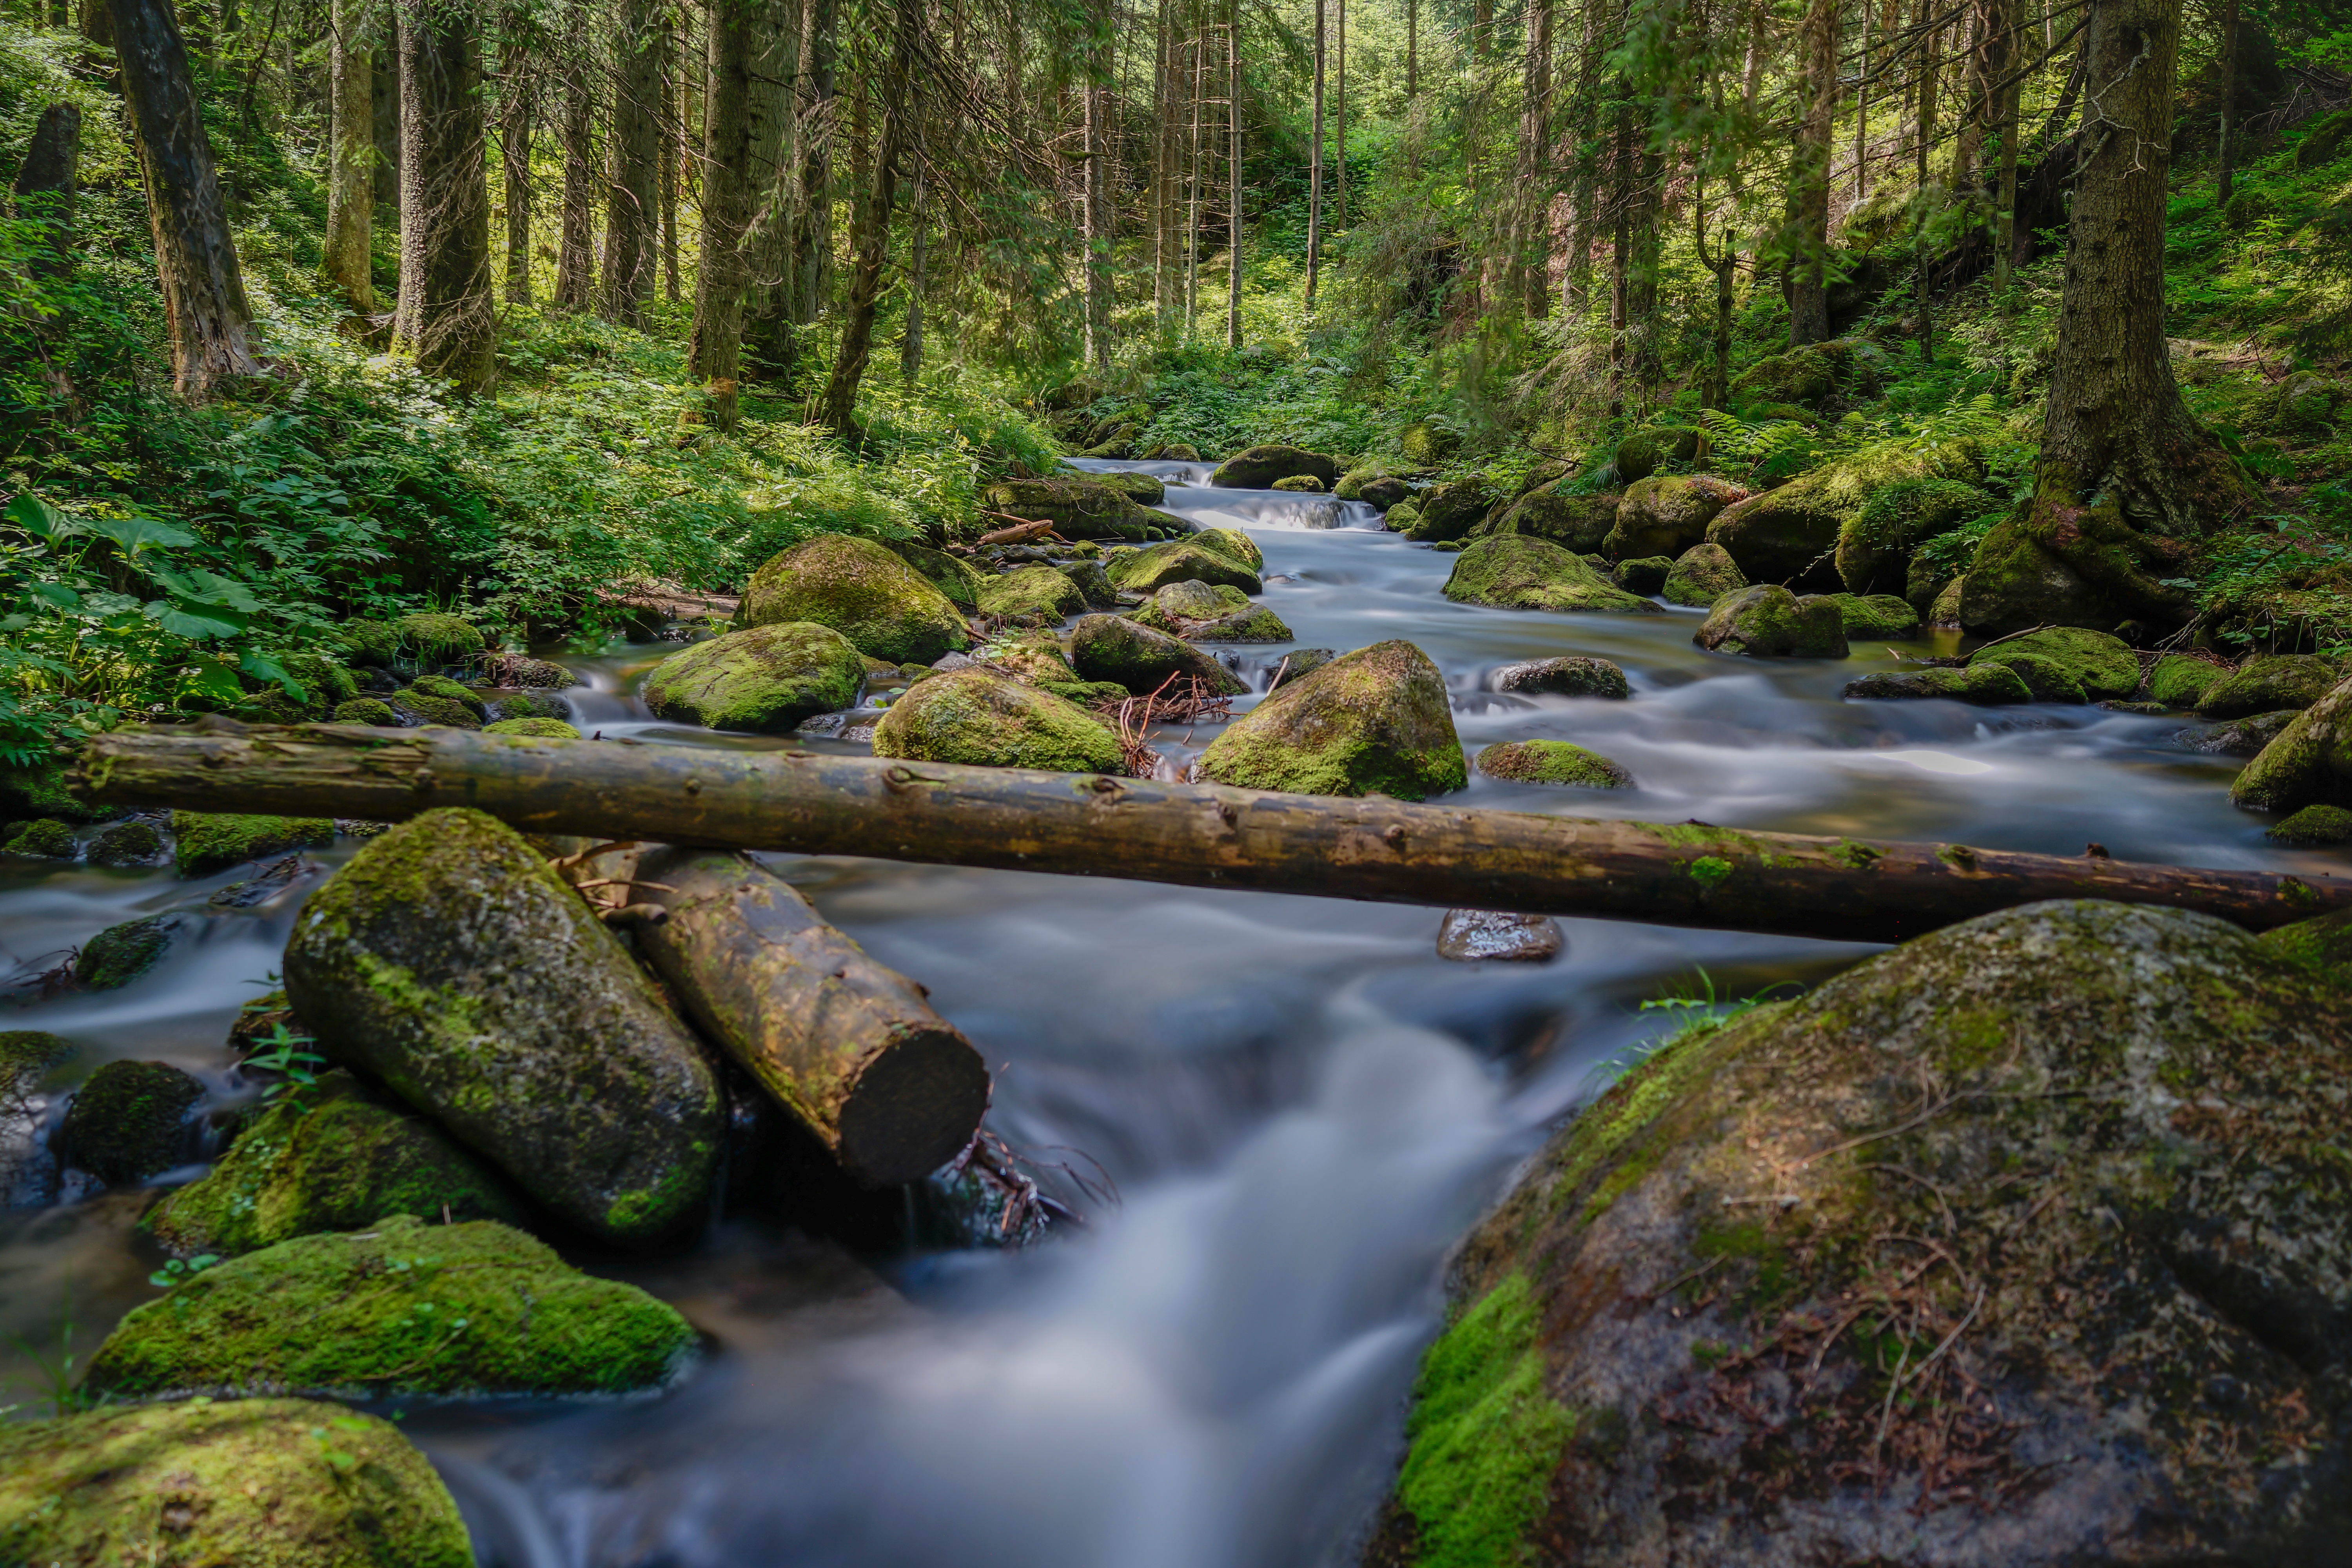
landscape, water, forest, rock, waterfall, creek, wilderness, leaf, river, valley, stream, jungle, autumn, rapid, body of water, vegetation, rainforest, woodland, habitat, water feature, ecosystem, watercourse, landform, natural environment, geographical feature